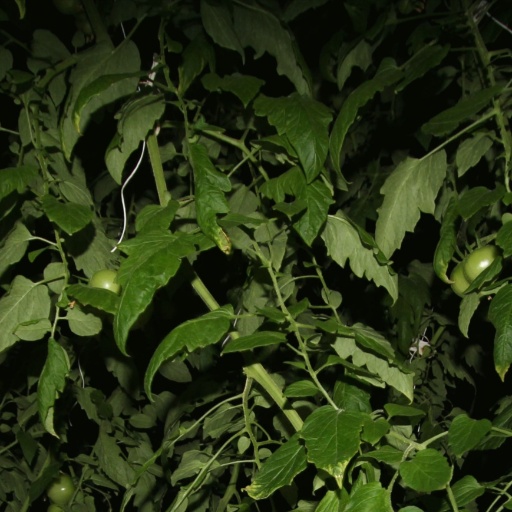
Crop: tomato